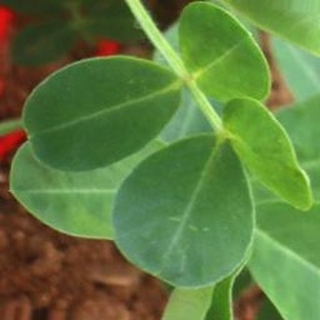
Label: healthy_groundnut